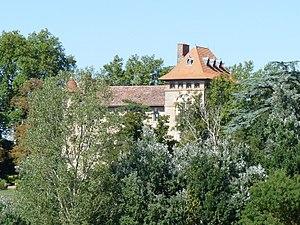
Château de Cambiac, Haute-Garonne, France
Le château de Cambiac est situé dans le village de Cambiac, dans le département de la Haute-Garonne.
Cambiac est une commune française située dans le département de la Haute-Garonne, en région Occitanie.
Cet article recense une partie des monuments historiques de la Haute-Garonne, en France.